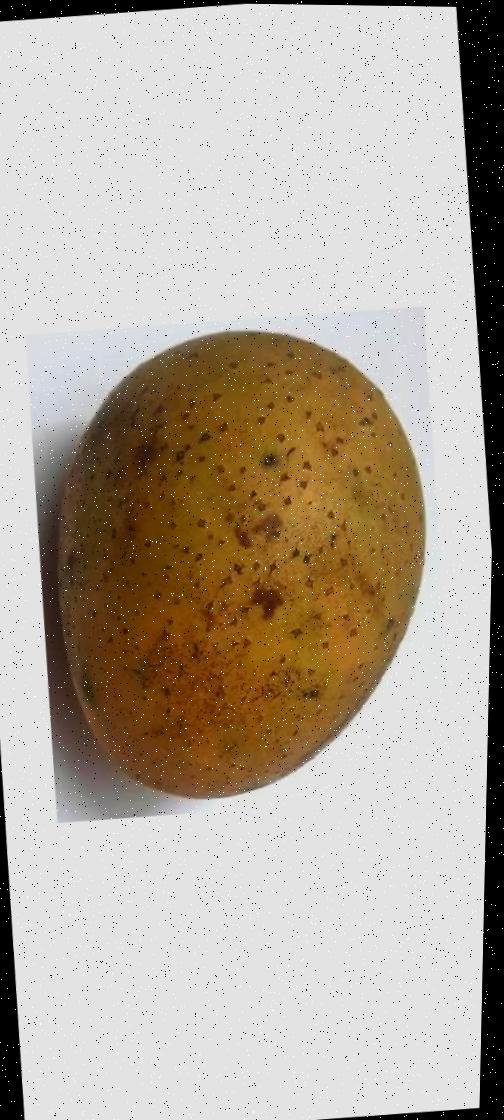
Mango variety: Gourmoti